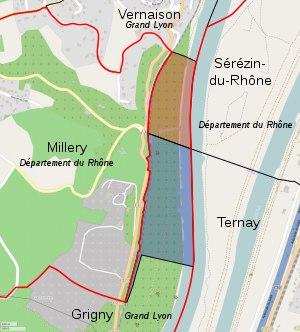
Sérézin-du-Rhône est une commune française, située dans le département du Rhône en région Auvergne-Rhône-Alpes. Elle fait partie des communes dites de l'Est lyonnais et du pays de l'Ozon.
Ternay est une commune française, située dans le département du Rhône en région Auvergne-Rhône-Alpes. Elle fait partie des communes dites de l'Est lyonnais.
Vernaison est une commune française, de la métropole de Lyon, en région Auvergne-Rhône-Alpes, dans le Sud-Est de la France.